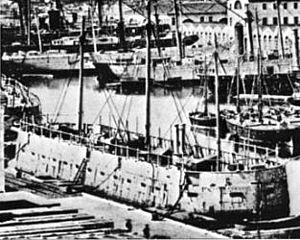
Une batterie flottante est une embarcation militaire blindée comprenant plusieurs pièces d'artillerie. Précurseures des cuirassés à coque en fer, les batteries flottantes ont principalement été tractées pour servir à pilonner des forces à terre, comme lors de la bataille de Kinburn où elles démontrèrent leur utilité.
Le navire cuirassé est un type de navire de guerre à vapeur de la seconde moitié du XIXᵉ siècle protégé par des plaques de blindage en fer ou en acier. Ces cuirassés furent développés pour remédier à la trop grande vulnérabilité des navires à coque en bois face aux obus explosifs ou incendiaires. Le premier cuirassé de ce type, La Gloire, fut lancé en novembre 1859 par la Marine française, ce qui força la Royal Navy à construire à son tour de tels navires. Après les premiers affrontements entre cuirassés durant la guerre de Sécession, il devint évident que ceux-ci avaient détrôné les simples navires de ligne et étaient devenus les navires les plus puissants de l'époque.
La classe Dévastation est la toute première classe de batteries flottantes construites en France pour la Marine française, dans les années 1850. Conçues pour répondre au besoin de bombarder les positions ennemies dans la mer Baltique et dans la mer noire durant la guerre de Crimée, trois d'entre elles iront au combat lors de la bataille de Kinburn.
La bataille de Kinburn était un engagement naval durant la phase finale de la Guerre de Crimée. Elle a eu lieu à la pointe de la péninsule de Kinbourn le 17 octobre 1855. Pendant la bataille les navires de La Royal Navy et de la Marine impériale française attaquent vigoureusement les forts russes sur le rivage du golfe borysthénique.